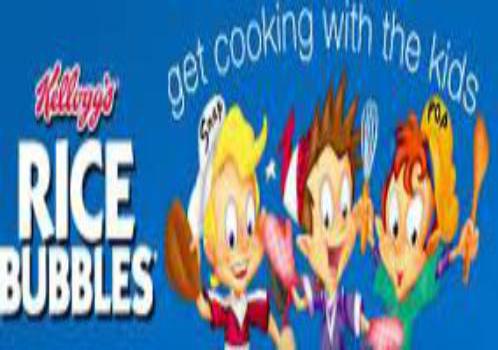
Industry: Food